Basilica of Saint Castor

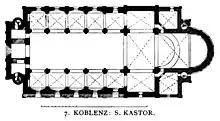
Ground plan

Since 1812, the square in front of Saint Castor's has been the location of a fountain called "Kastorbrunnen", which has a humorous comment referring to the Napoleonic wars, which also affected Koblenz.